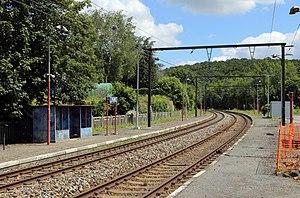
La gare de Thuin (Belgique)
La ligne 130A, Charleroi - Erquelinnes frontière, fut construite pour relier les bassins industriels de Charleroi, en Belgique, et du Nord-Pas-de-Calais, en France.